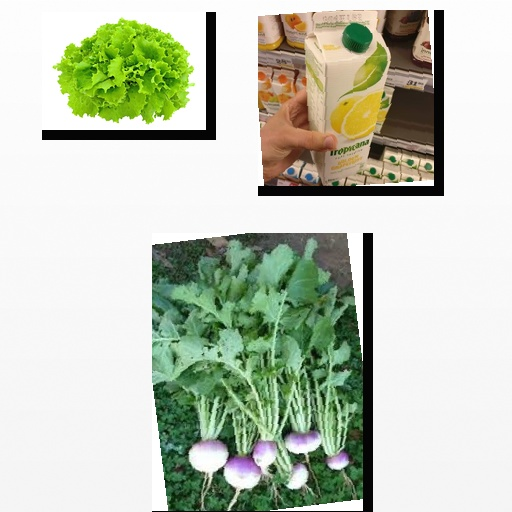
Food items: lettuce, turnip, golden_grapefruit_juice